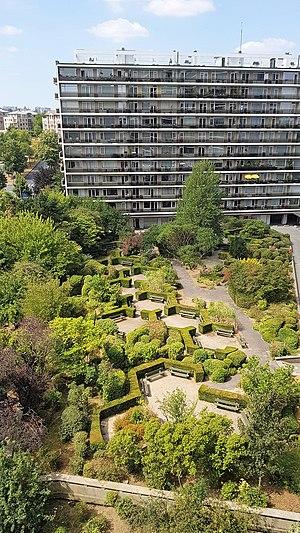
Jardins du Domaine des îles d'or, WOluwe-Saint-Lambert
René Pechère est un architecte paysagiste belge.